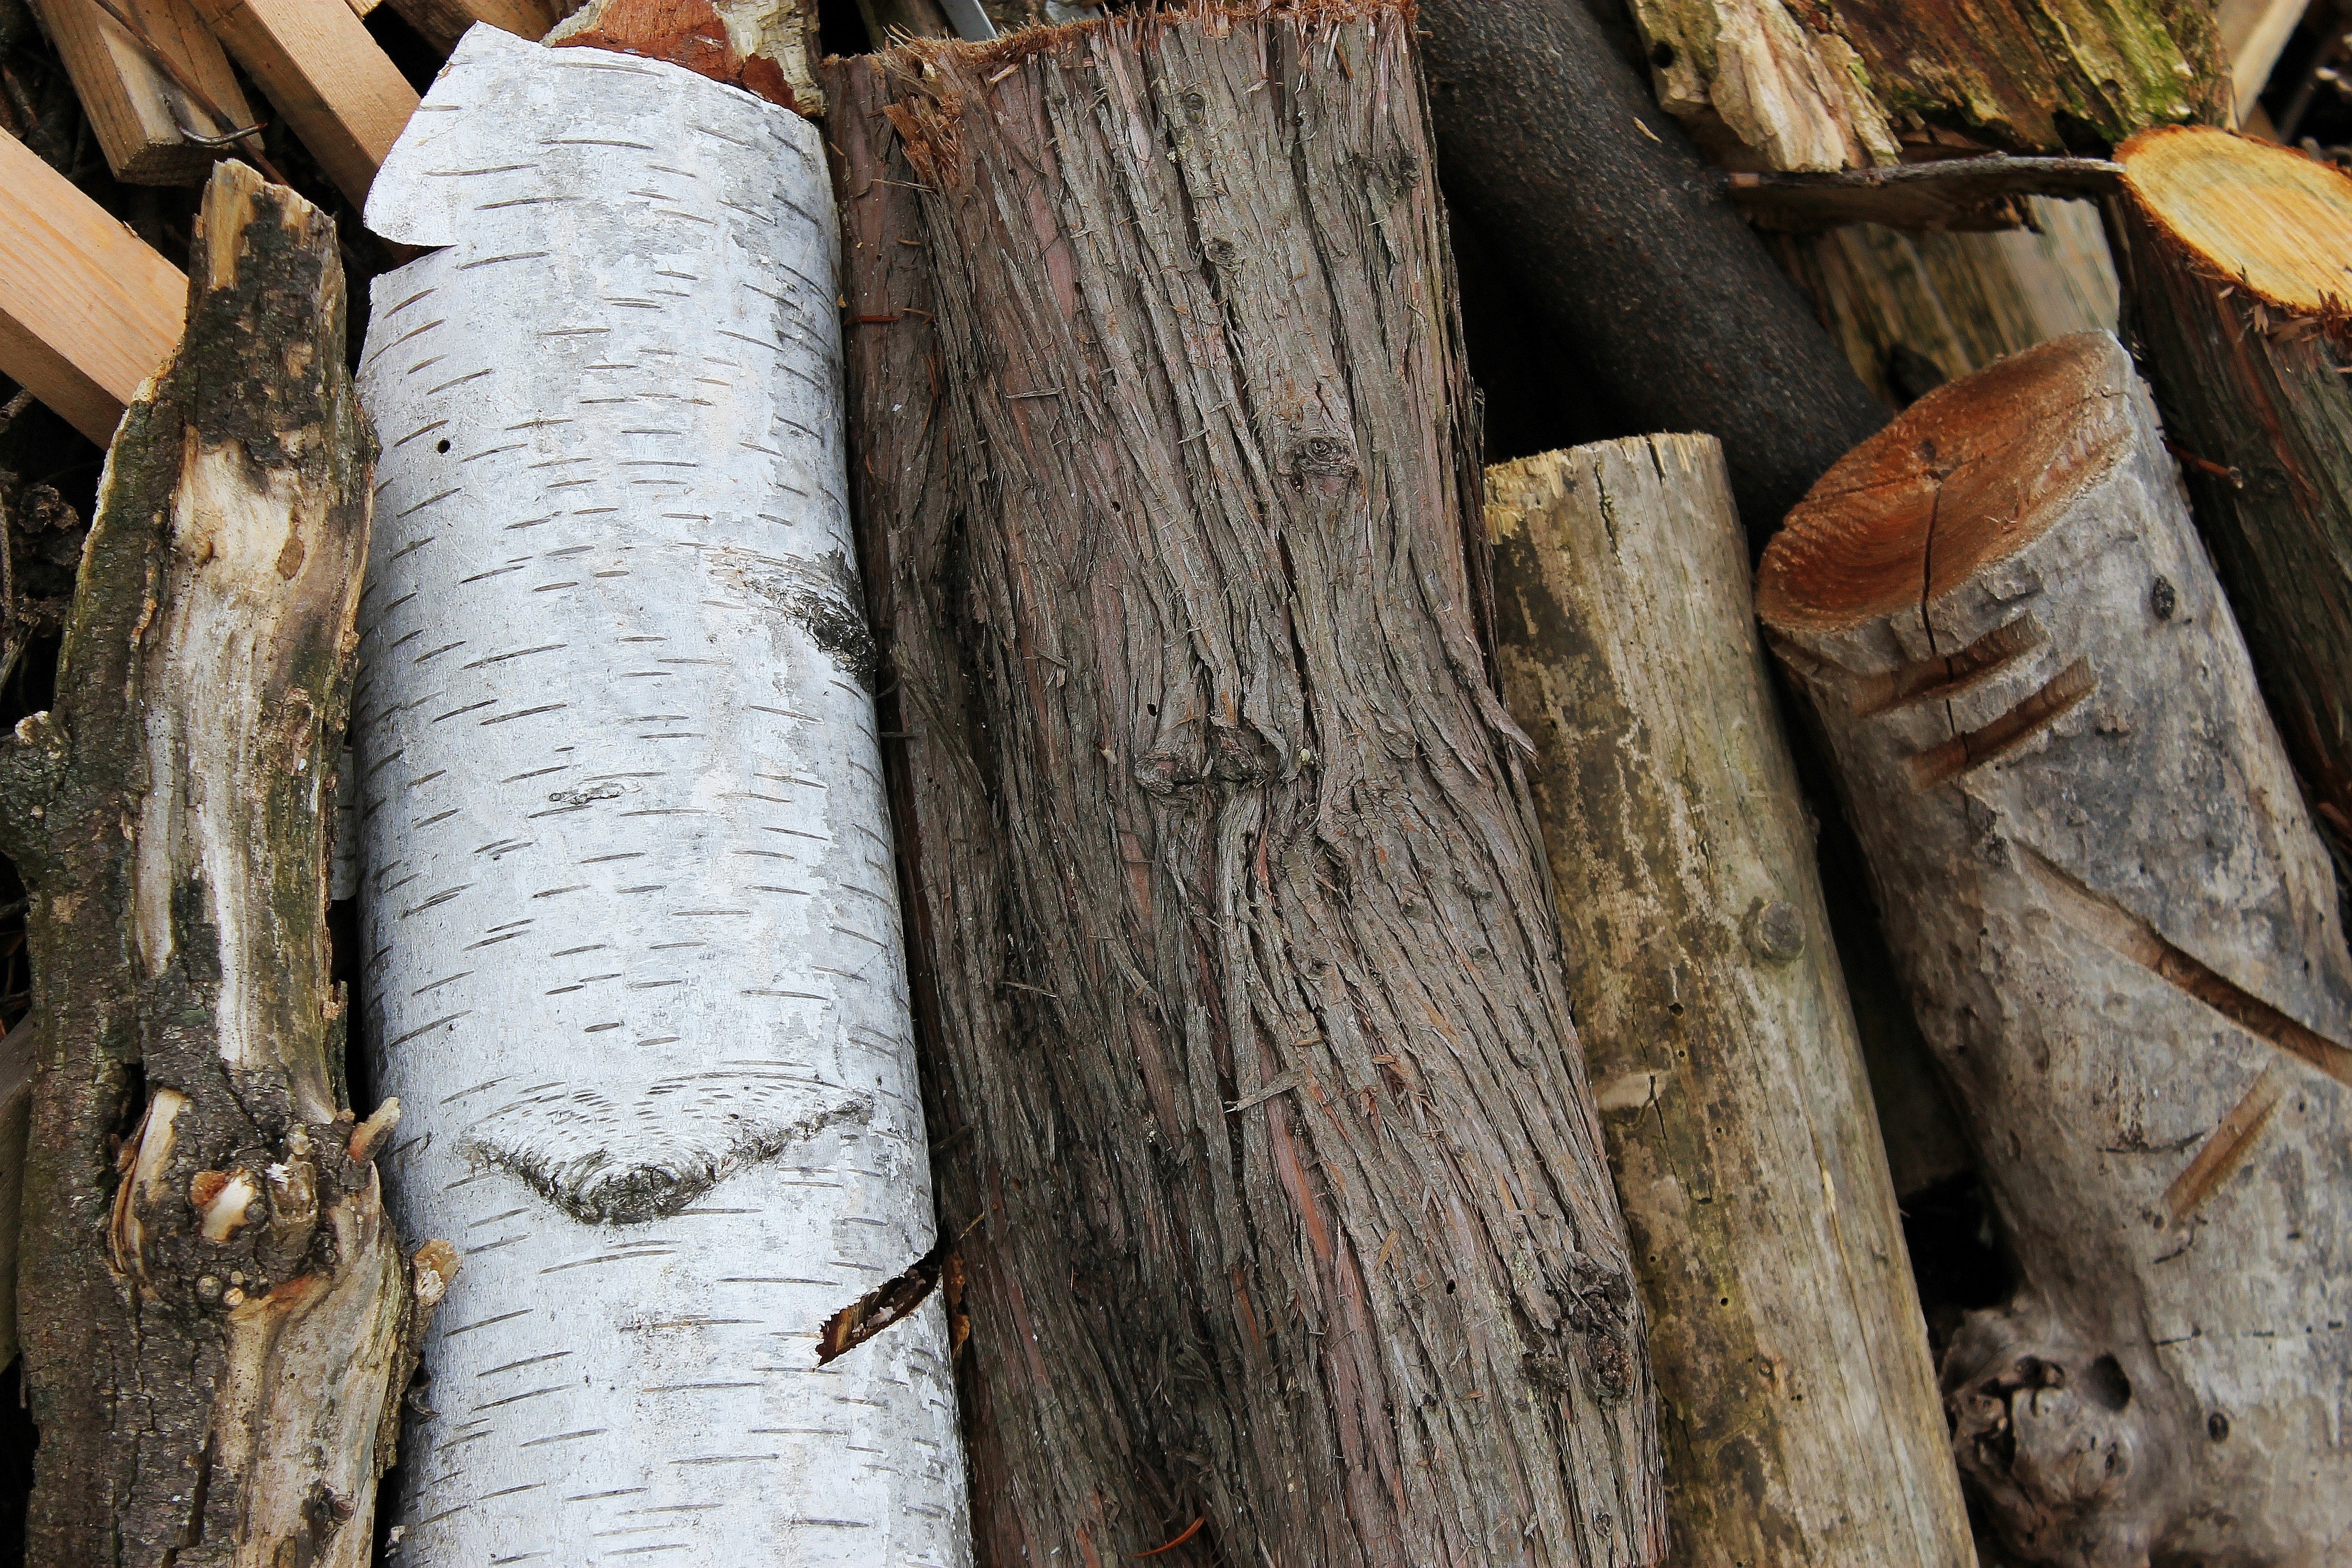
tree, branch, plant, wood, leaf, trunk, bark, brown, soil, lumber, tribe, carving, wood chopping, man made object, woody plant, stubs